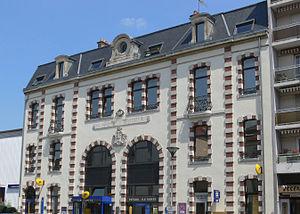
Bureau de poste de Vesoul, ancienne gare des trams
Les transports à Vesoul sont assurés par les moyens routiers, ferroviaires et aériens. La ville de Vesoul dispose d'une place géographique privilégiée entre les plus grandes villes du Grand Est de la France. Les principales métropoles qui avoisinent Vesoul sont Dijon à l'ouest, Besançon au sud et Nancy au nord. La ville de Vesoul jouit de la position centrale entre ces quatre préfectures pour assurer des moyens routiers et ferroviaires. Concernant le réseau aérien, la ville de Vesoul dispose de l'aérodrome de Vesoul - Frotey.
La gare des chemins de fer vicinaux de Vesoul est une ancienne gare ferroviaire française, construite à Vesoul, pour les chemins de fer vicinaux de la Haute-Saône. C'est l'une des plus grandes gares de France à avoir été édifiée pour un réseau de chemin de fer secondaire.